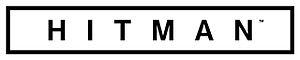
Hitman est un jeu vidéo d'action-aventure et d’infiltration développé par IO Interactive et édité par Square Enix. Il s'agit de la sixième inscription à la série de jeux vidéo Hitman. Le jeu est proposé au format épisodique en téléchargement depuis mars 2016 sur Steam qui est disponible sur Windows. Il est aussi disponible sur consoles que sont la PlayStation 4 et la Xbox One. Une version physique regroupant tous les épisodes est sortie le 31 janvier 2017. Il s'agit de la première saison d'une série de trois.